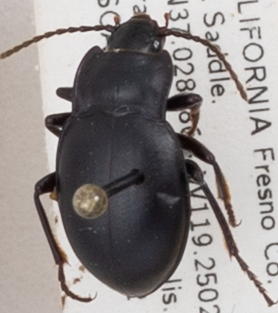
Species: Metrius contractus
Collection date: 2019-05-22 04:00:00
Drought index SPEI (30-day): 0.992
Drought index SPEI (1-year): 0.348
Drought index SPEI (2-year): -0.142